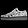
Label: Sneaker